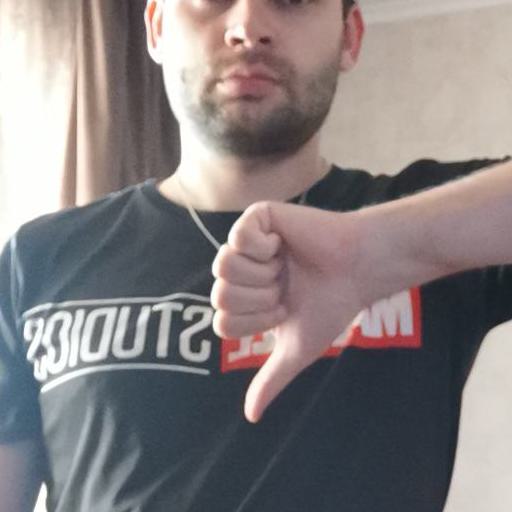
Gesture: dislike